Margaret de Clare, Baroness Badlesmere

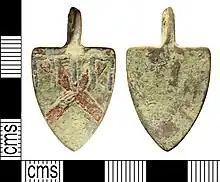
Harness pendant of the 13th century, believed to bear Margaret's arms: "Argent a saltire gules over all a label azure."

Margaret de Badlesmere, Baroness Badlesmere ( de Clare; 1 April 1287 – 22 October 1333/January 1334, disputed) was an Anglo-Norman noblewoman, "suo jure" heiress, and the wife of Bartholomew de Badlesmere, 1st Baron Badlesmere.